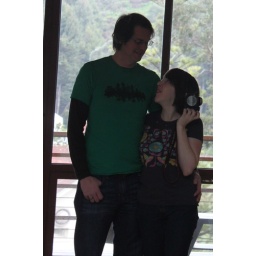
self-portrait in bathroom mirror